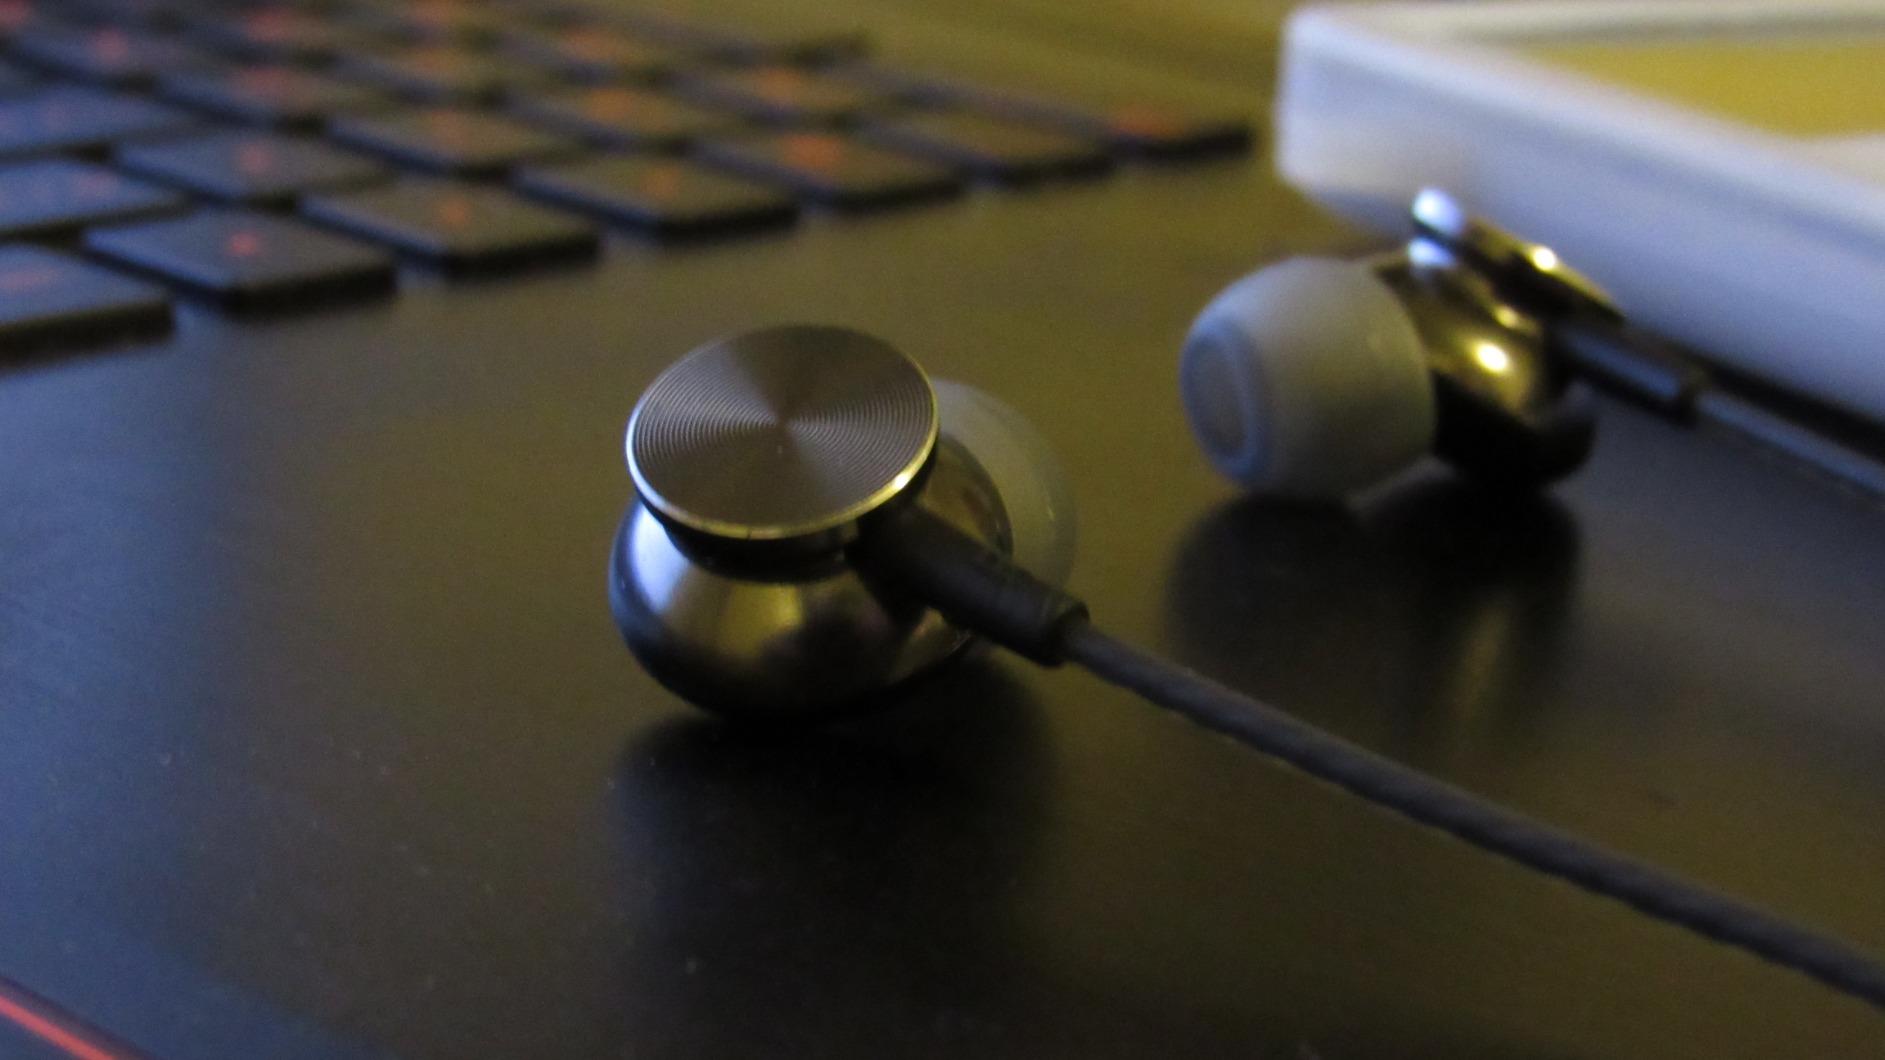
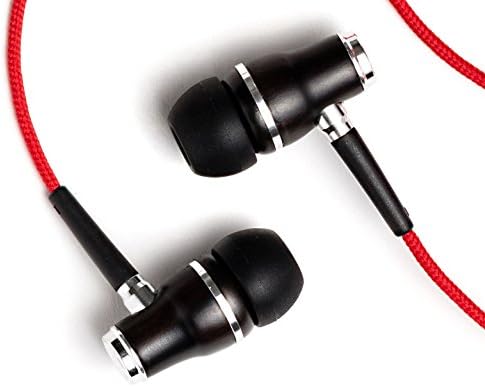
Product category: headphones
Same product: no